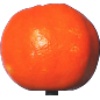
Label: Clementine 1